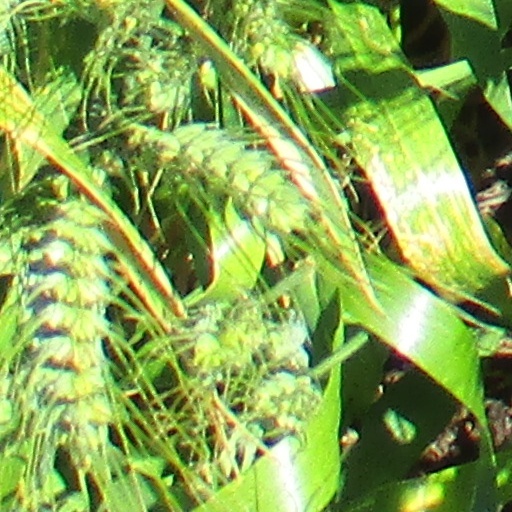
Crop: wheat